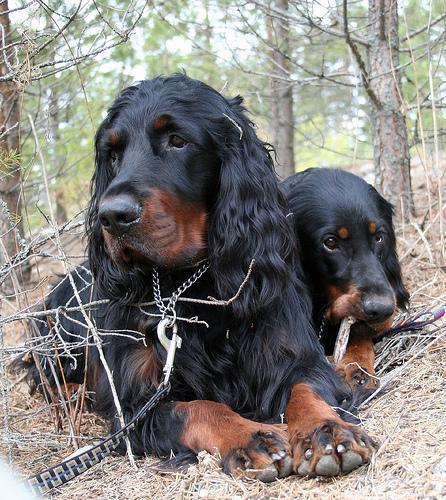
Gordon_setter